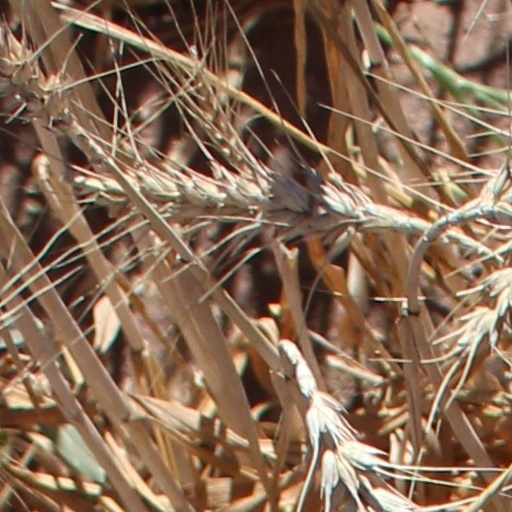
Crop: wheat